Meles Zenawi

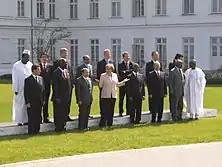
At the 33rd G8 summit in Heiligendamm in 2007 (Meles at elevated row fourth from left)

Meles moved to have Ethiopia gain a larger share of the Nile River water. Part of this entailed using Ethiopia's hydropower prospects as leverage in exporting power to Egypt, amongst others. He had also aided the Sudan People's Liberation Army/Movement prior to independence of South Sudan as the rebels fought the government in Khartoum. Since the War on Terrorism, Meles sought to consolidate hegemony of Ethiopia in East Africa, including his mediation efforts with Sudan and South Sudan, as well as stabilizing Somalia towards the end of the mandate of the Transitional Federal Government. Though he had controversially sent troops to fight against the Islamic Courts Union, he had been praised for working towards a stable situation along with the African Union since 2009.